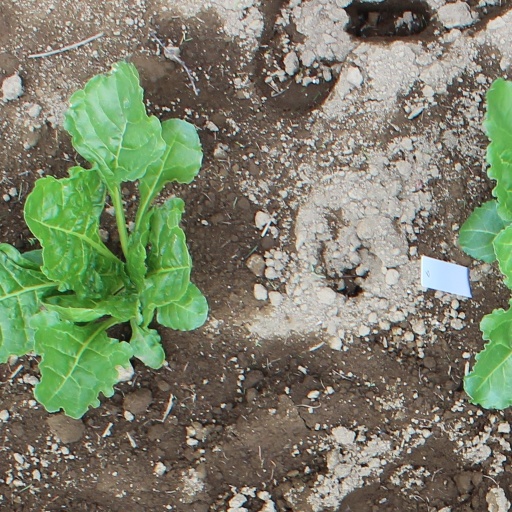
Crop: sugar beet